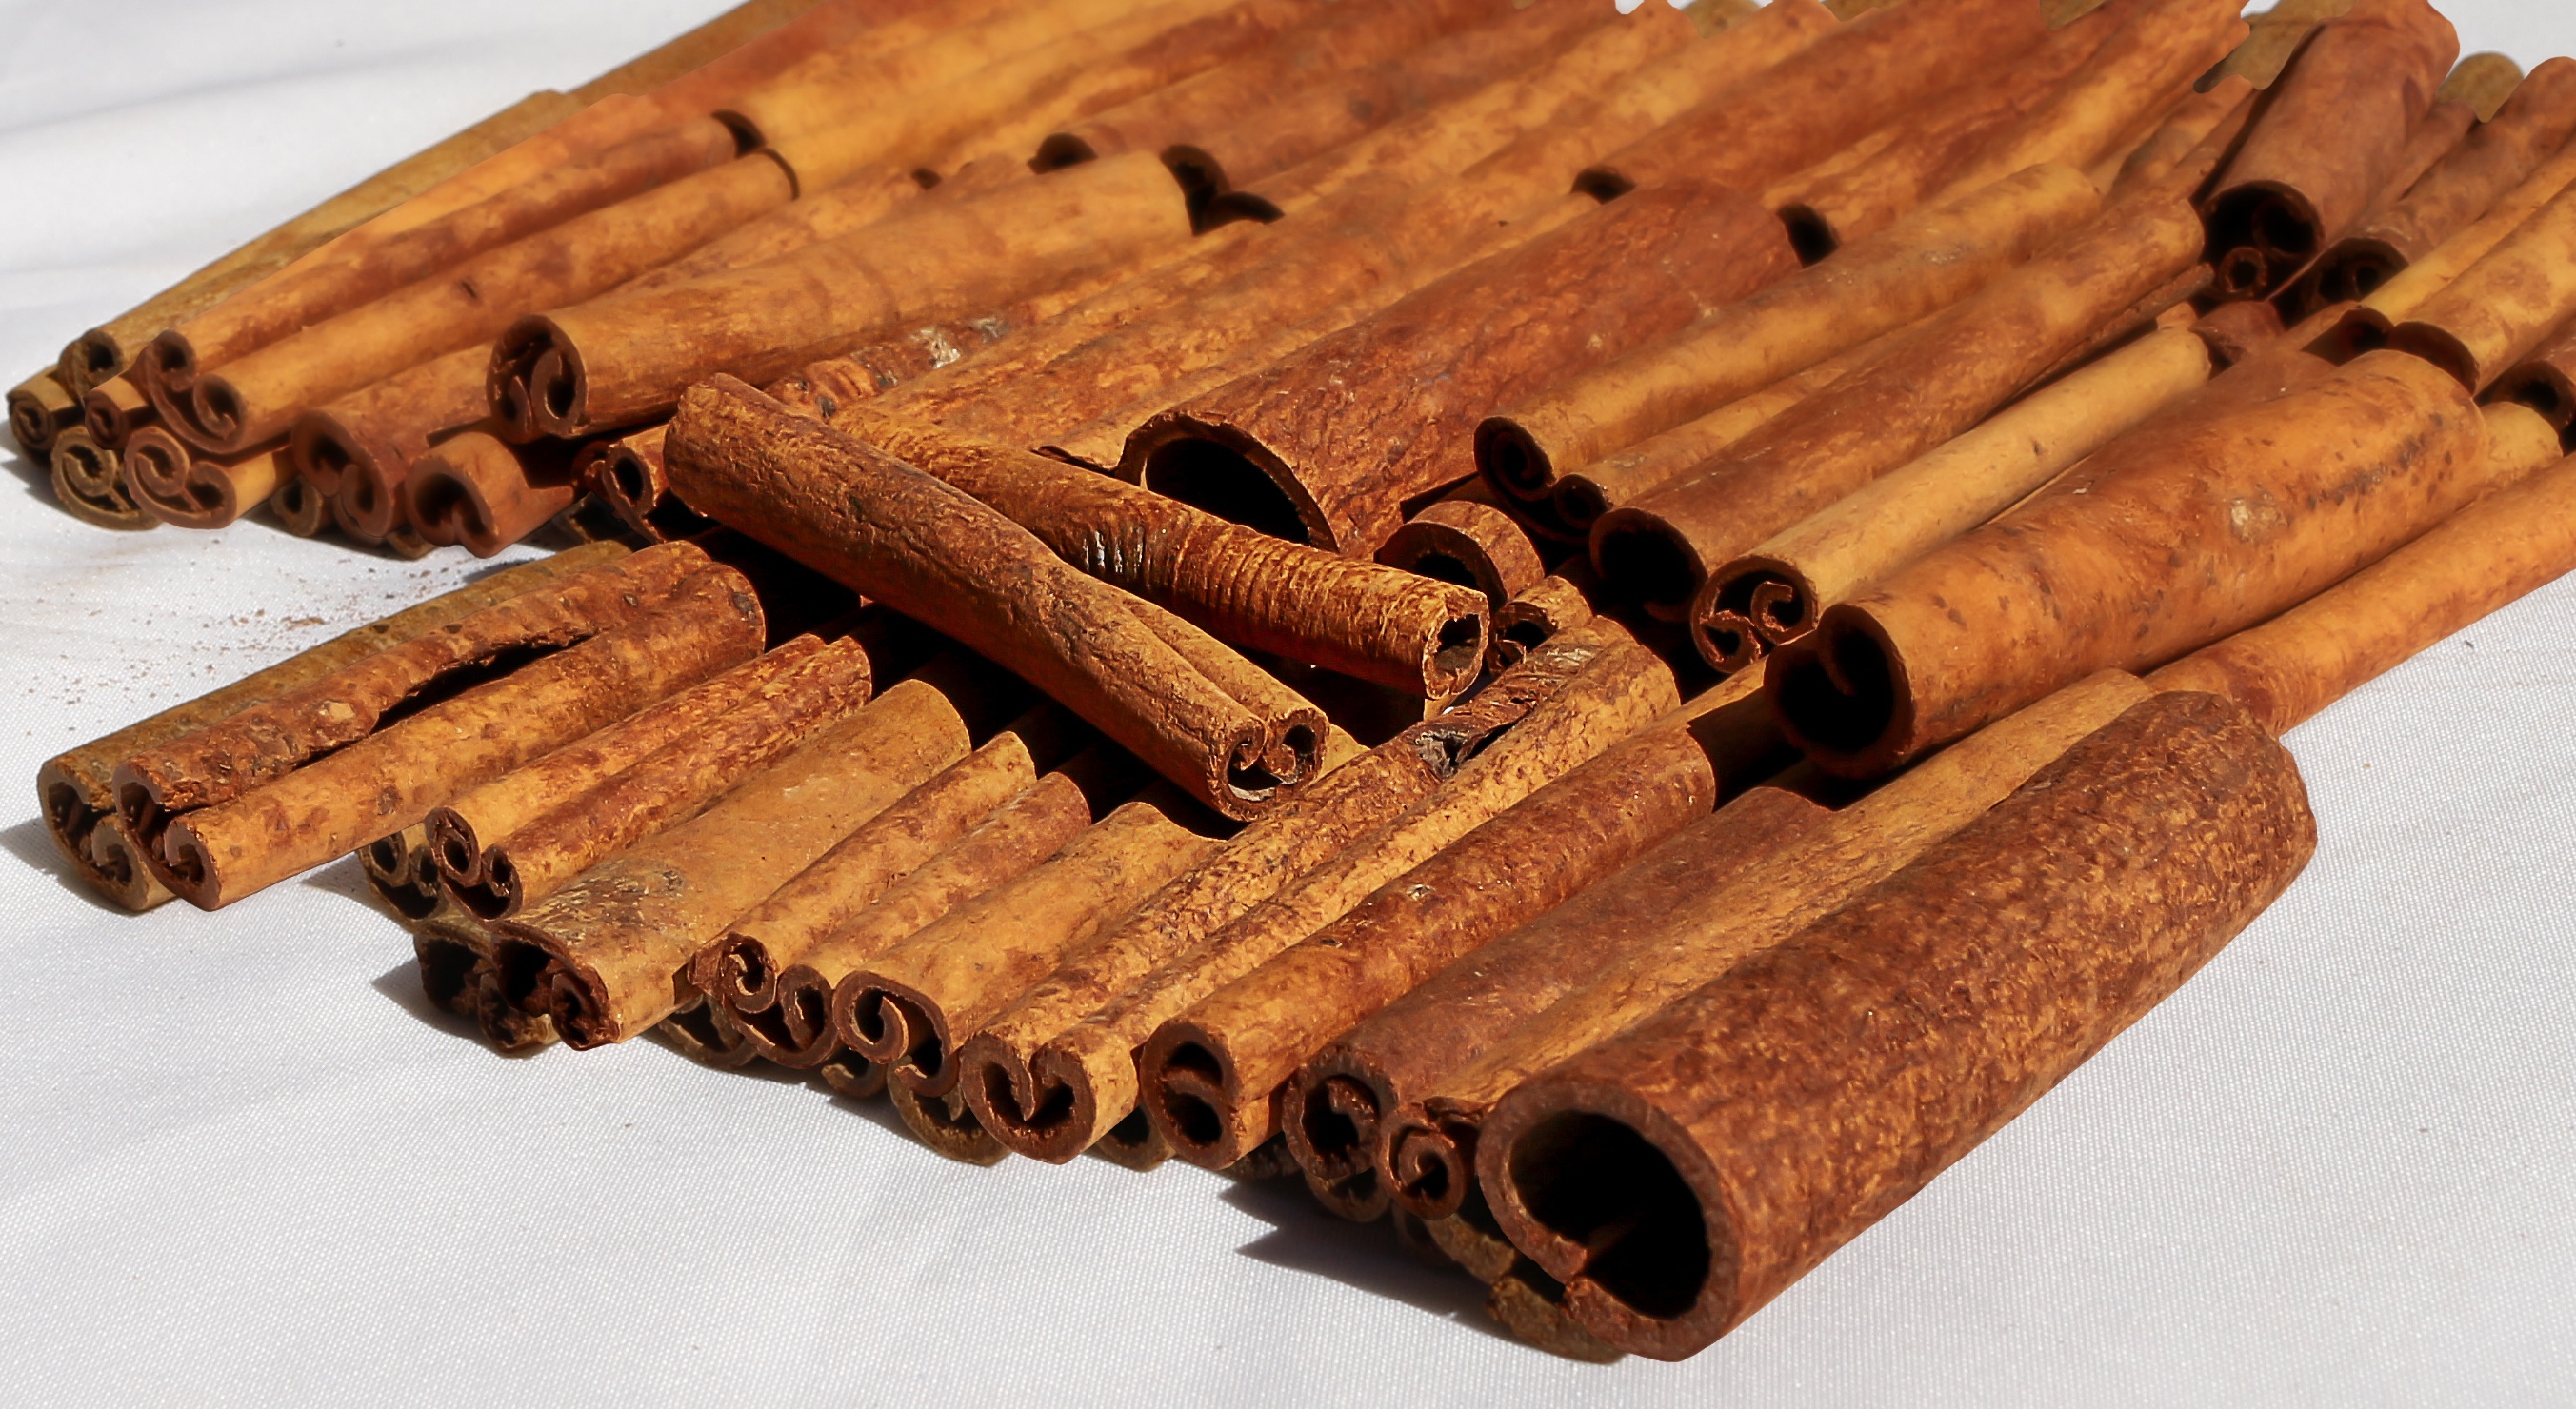
wood, bark, food, spice, ingredient, produce, drink, cinnamon, cinnamomum, flavor, cinnamon sticks